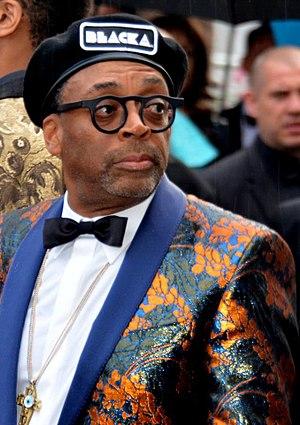
Spike Lee au festival de Cannes
Spike Lee de son vrai nom Shelton Jackson Lee est un scénariste, réalisateur, acteur et producteur américain né le 20 mars 1957 à Atlanta.
Le Festival de Cannes 2020, 73ᵉ édition, devait se dérouler au Palais des festivals, à Cannes.